Philip the Arab and Christianity

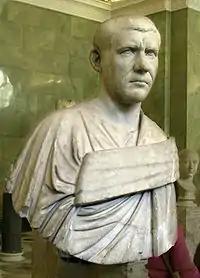
A statue from the waist up of a bulbous-nosed man with close-cropped hair. His forehead is furrowed and his nasolabial lines are well-defined.

Philip the Arab was one of the few 3rd-century Roman emperors sympathetic to Christians, although his relationship with Christianity is obscure and controversial. Philip was born in Auranitis, an Arab district in Syria, east of the Sea of Galilee (modern-day Shahba). The urban and Hellenized centers of the region were Christianized in the early years of the 3rd century via major Christian centers at Bosra and Edessa, but there is little evidence of Christian presence in the small villages of the region in this period, such as Philip's birthplace at Philippopolis. Philip served as praetorian prefect, commander of the Praetorian Guard, from 242; he was made emperor in 244. In 249, after a brief civil war, he was killed at the hands of his successor, Decius.